Kalabubu

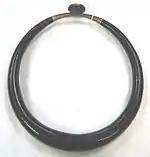
Kalabubu is constructed of coconut shell slices and brass wire.

Kalabubu is circular in form with diameter between to . The thickness of the kalabubu differs with the center part wider and then gradually smaller at both ends. The shrinking ends are connected to form either a disk, either of brass or rarely of gold. The internal frame of a kalabubu is made out of an iron or brass wire which is tied at the end. The tying at the end is shaped like a disk. Disk-shaped slices of coconut shell (or sometimes turtle shell) are fitted around the internal brass frame. The disk are cut progressively larger at the front center of the ring, and smaller at the end. The disk slices are then pressed together and then sanded and polished until they have a completely smooth surface. Finally they are dyed black.